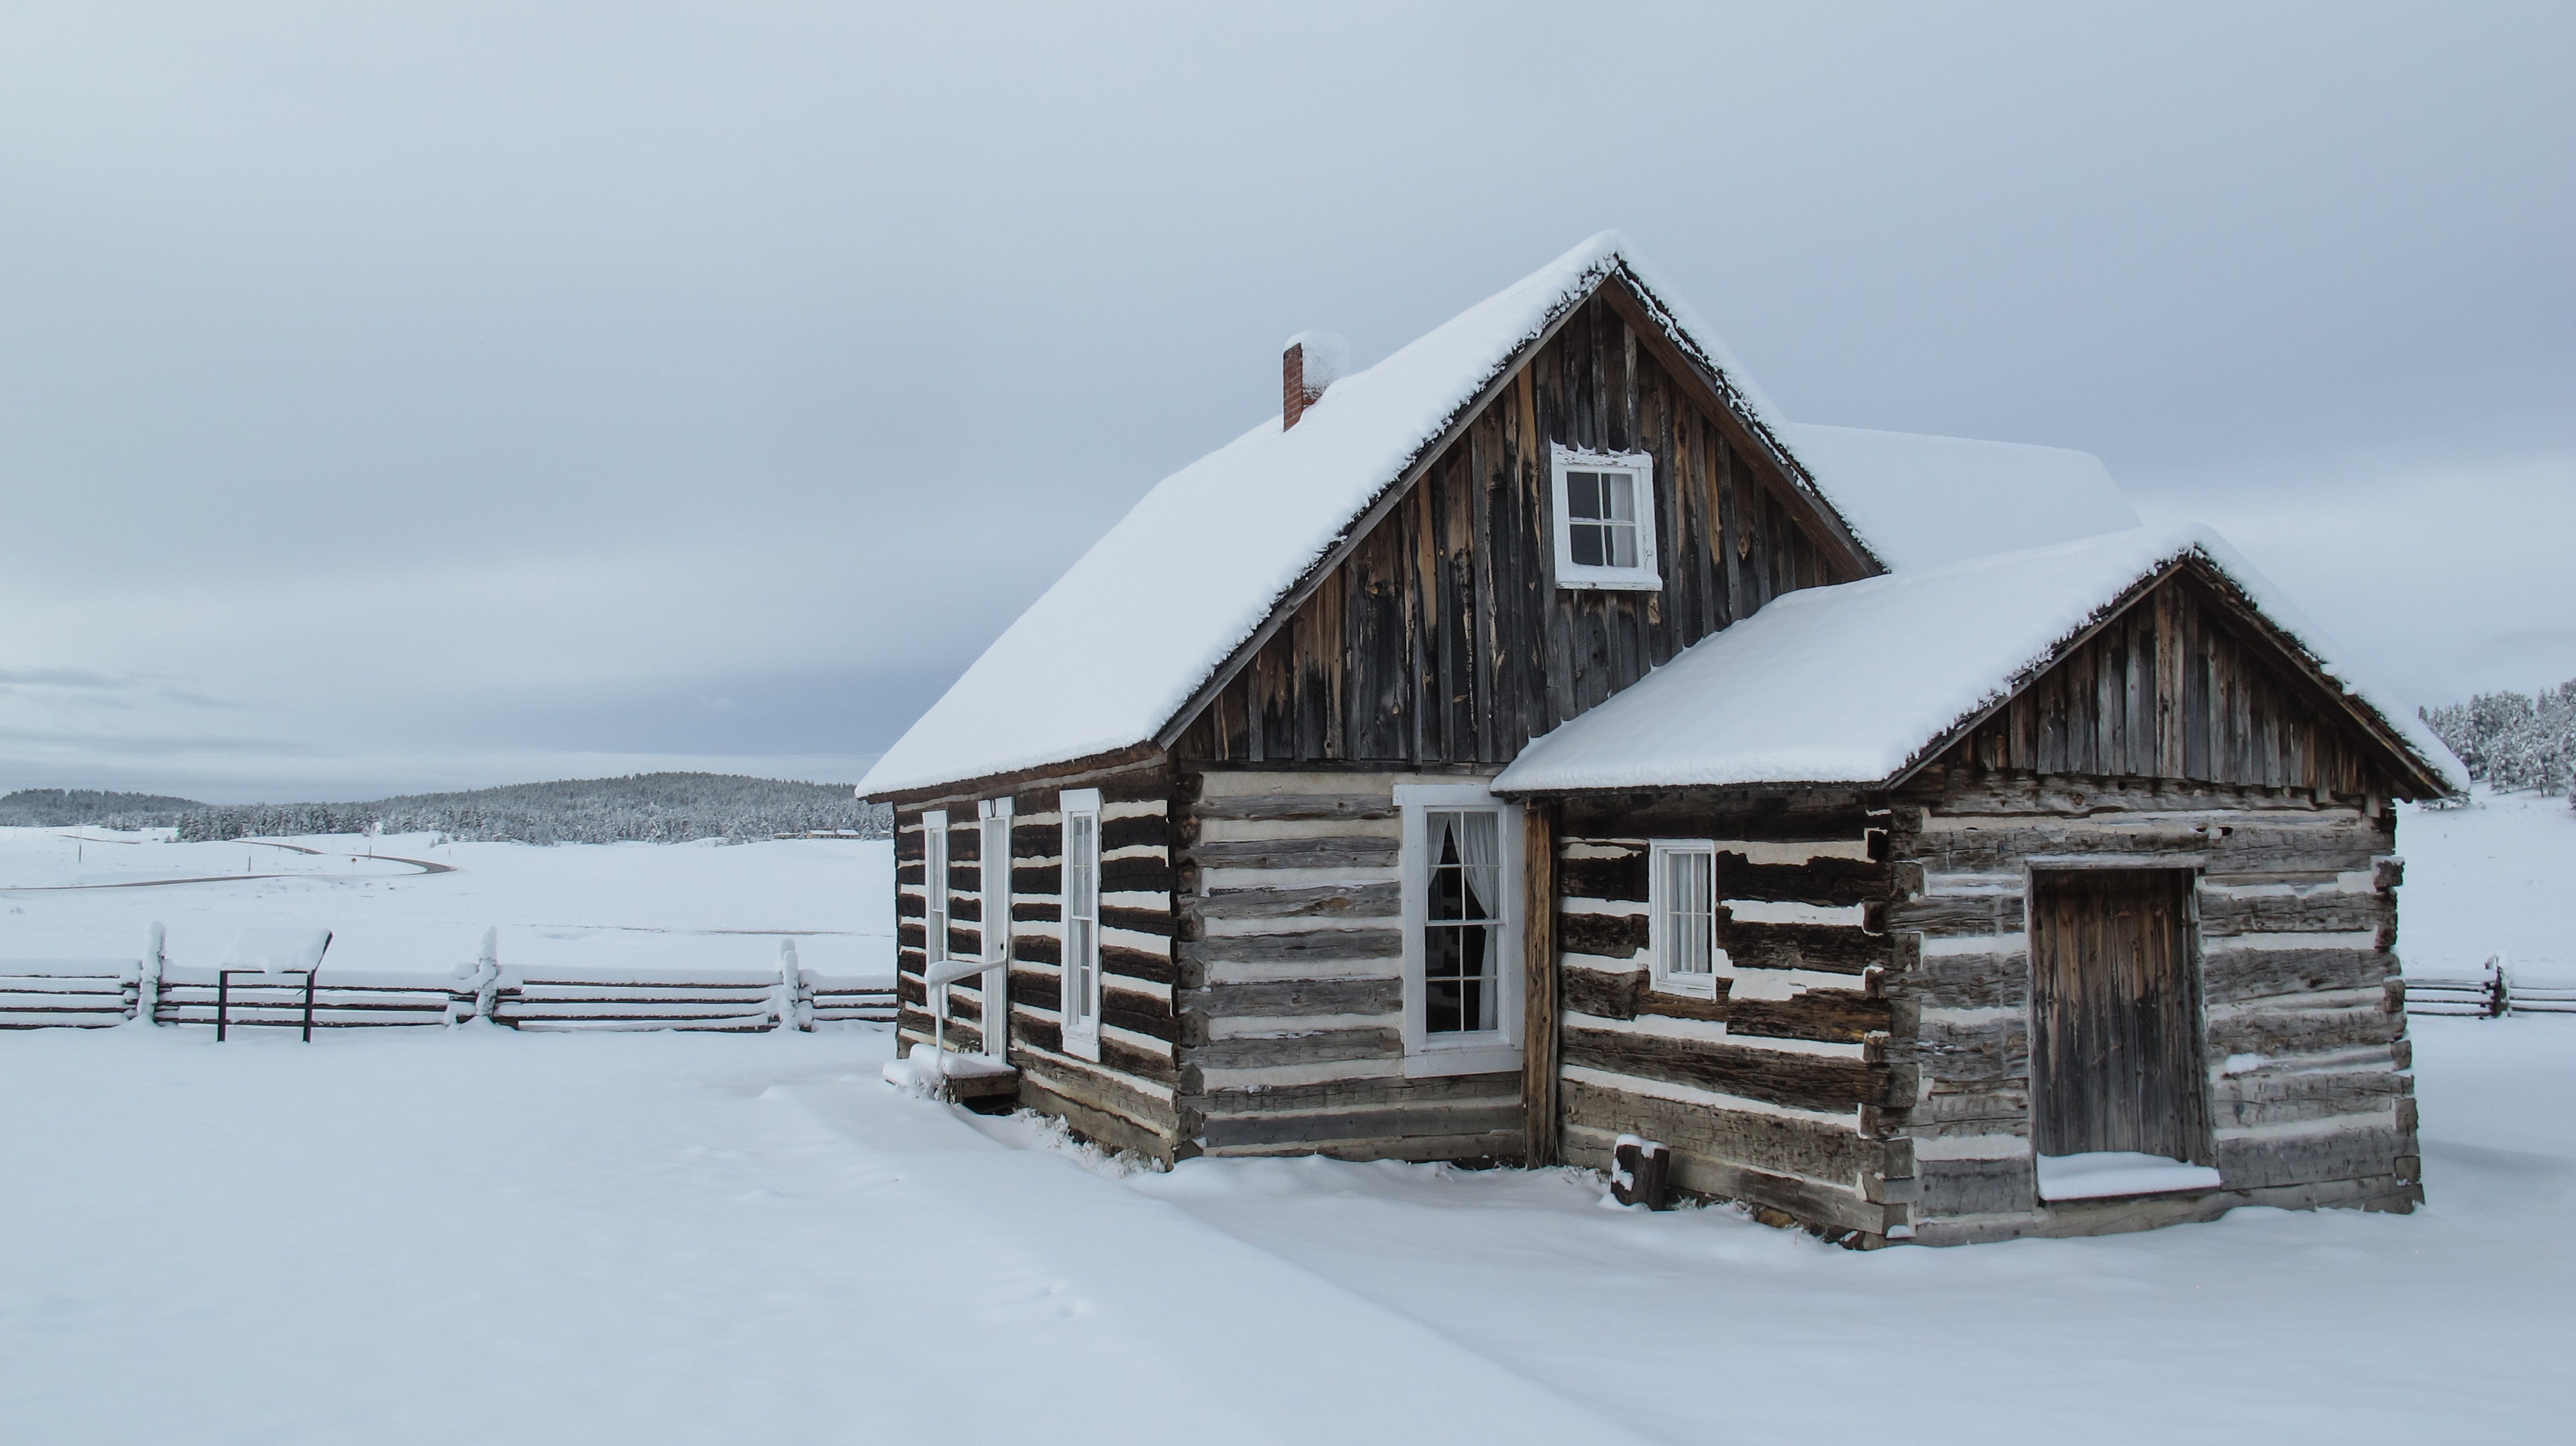
landscape, outdoor, mountain, snow, winter, fence, house, barn, home, rustic, hut, shack, log, cabin, cottage, weather, season, wooden, seasonal, blizzard, december, log cabin